E-mu Proteus

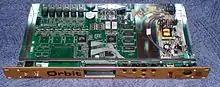

The E-mu Proteus was a range of digital sound modules and keyboards manufactured by E-mu Systems from 1989 to 2002.